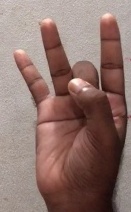
ASL sign: 8